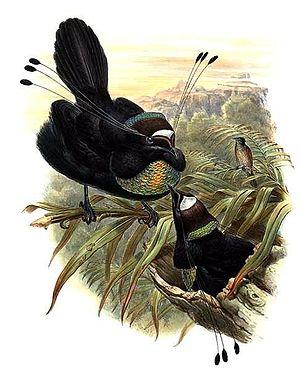
Le Paradisier sifilet est une espèce d'oiseaux de la famille des Paradisaeidae.